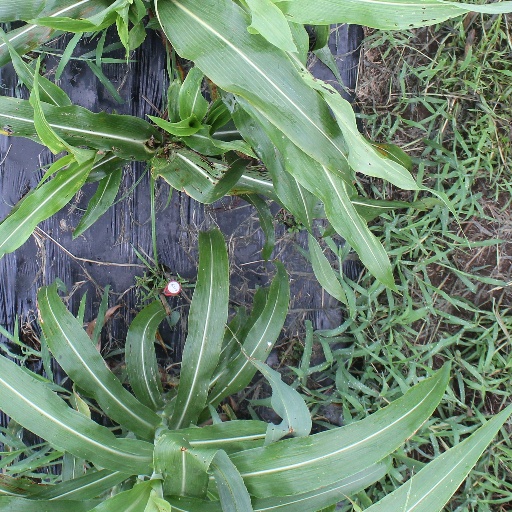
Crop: sorghum